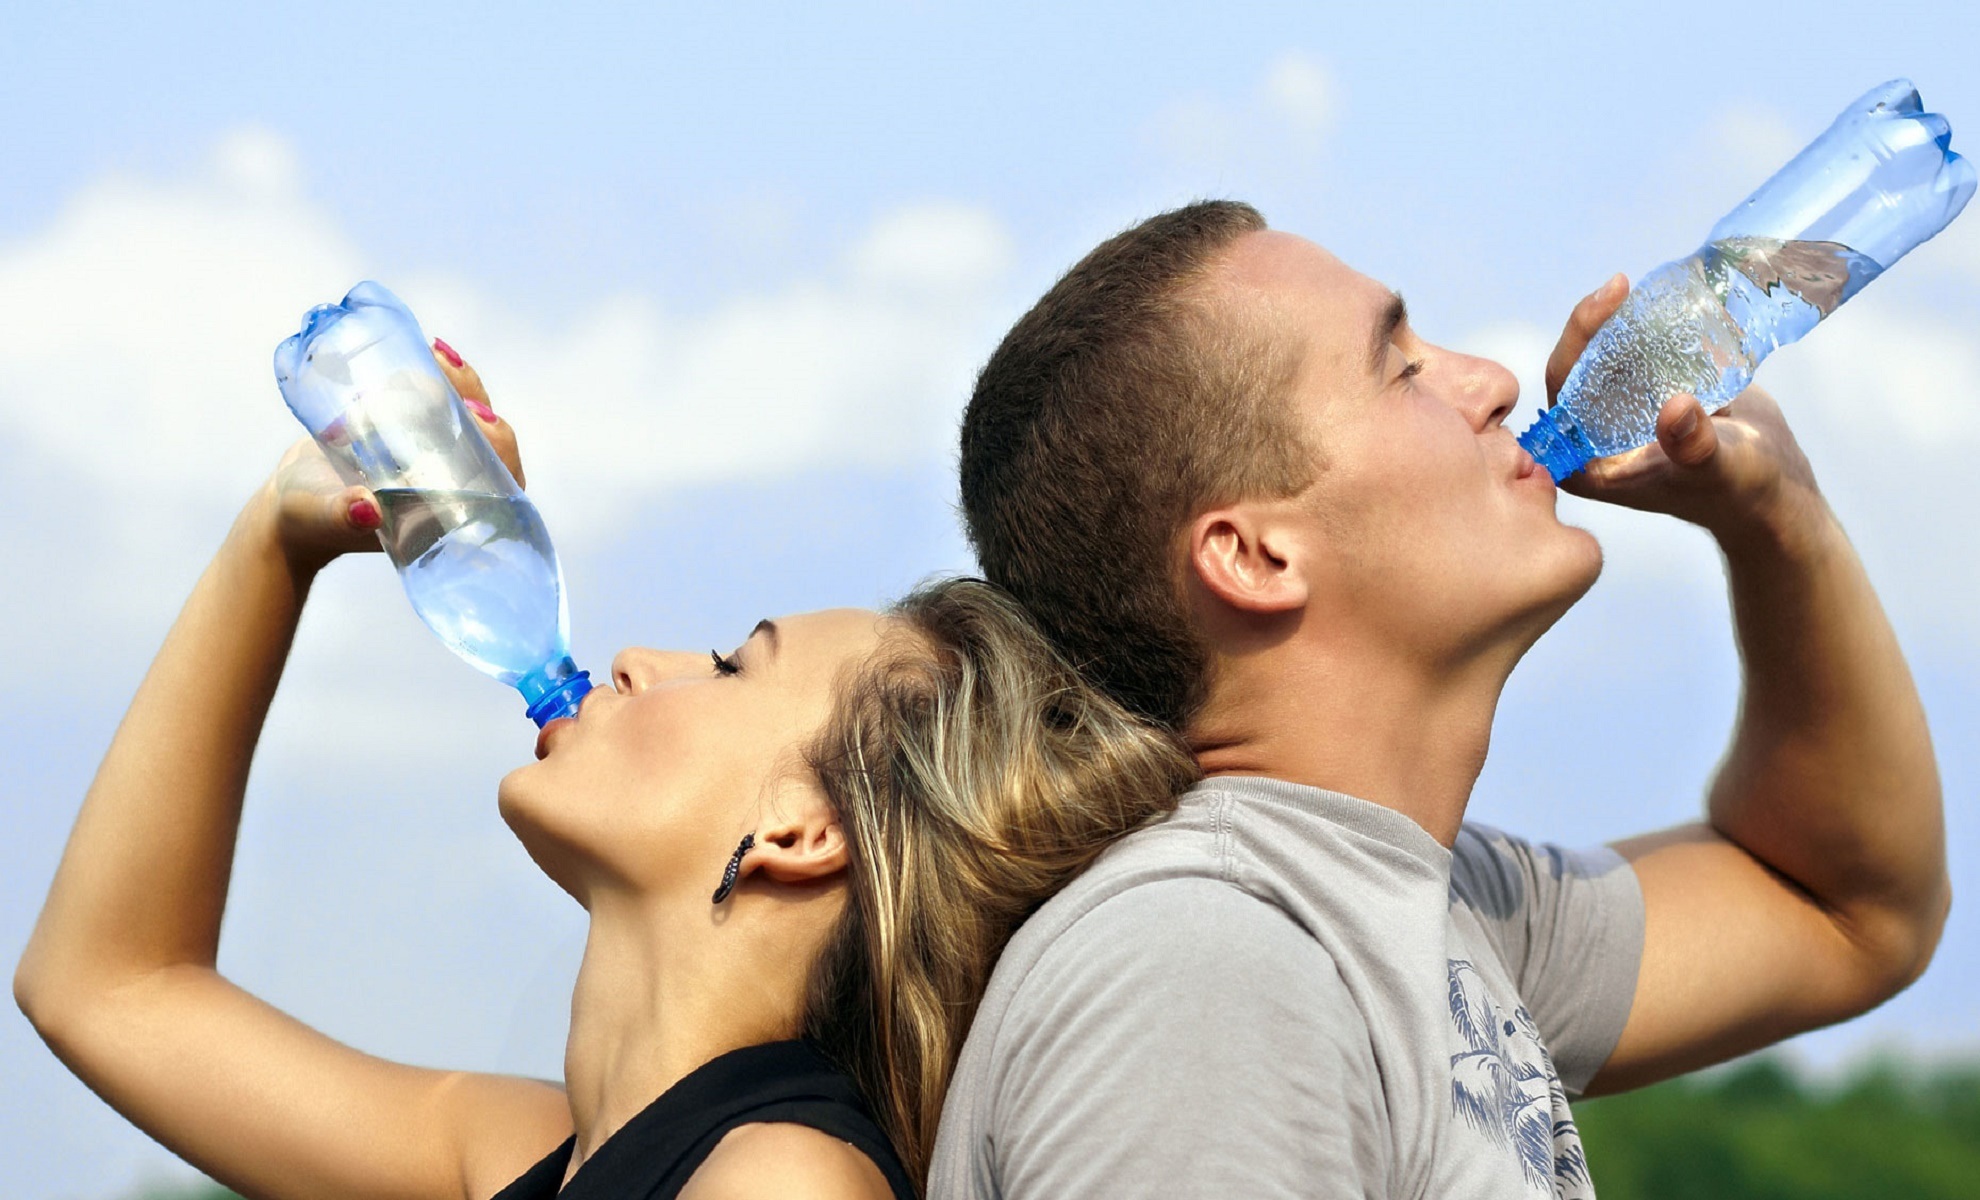
water, person, spring, drink, fun, beauty, drinking water, sense, human action, drinking water filter singapore, drinking water bottle singapore, clean drinking water singapore, drinking water in singapore, best filter water bottle